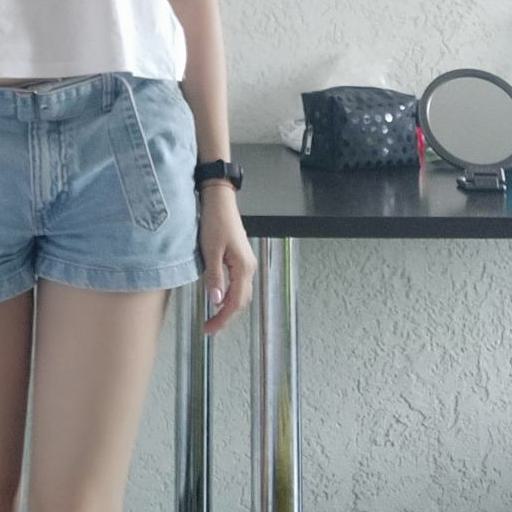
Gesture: no_gesture